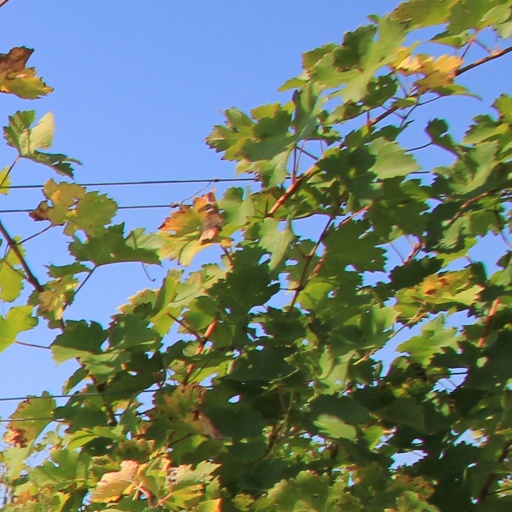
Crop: grape